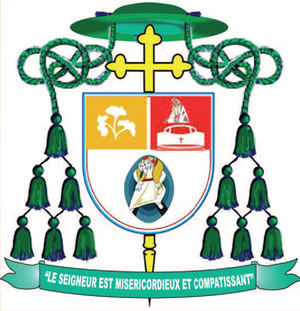
Armoiries
Emmanuel Abbo, né le 17 juillet 1969 à Mbe, est un prélat catholique camerounais, évêque de Ngaoundéré depuis 2016.